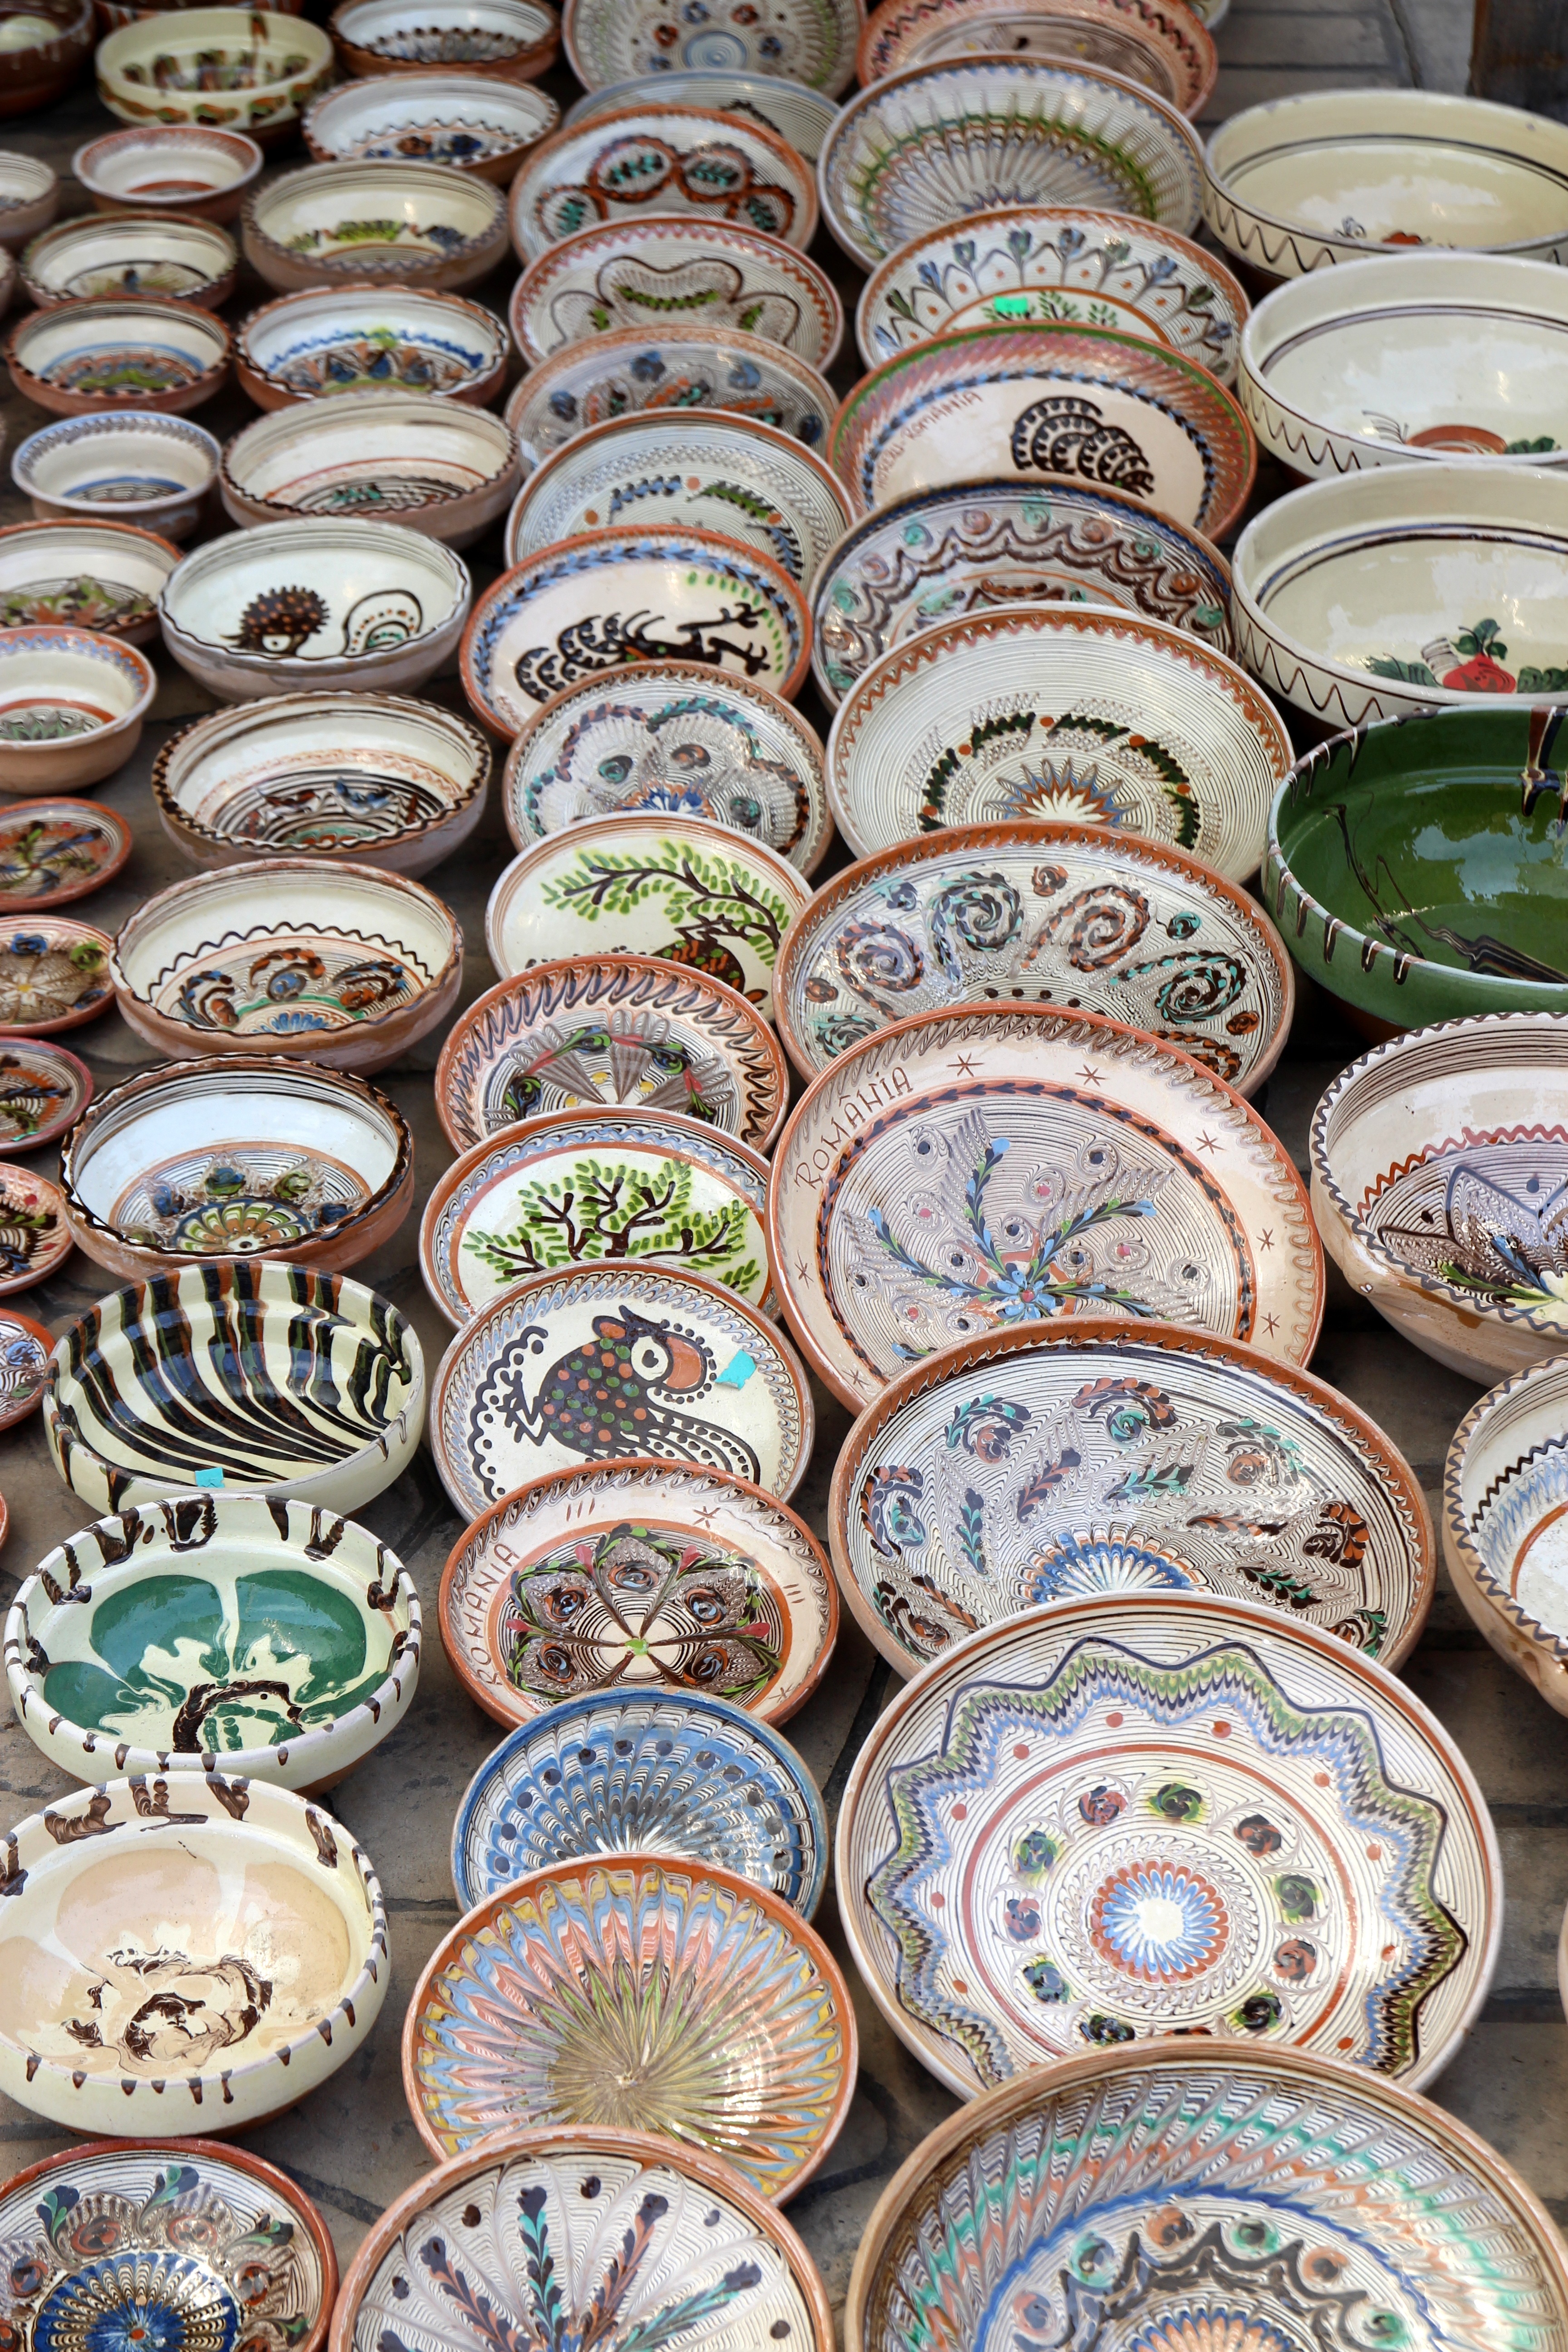
food, ceramic, money, pottery, art, tradition, traditional, romania, ceramics, pots, horezu, man made object